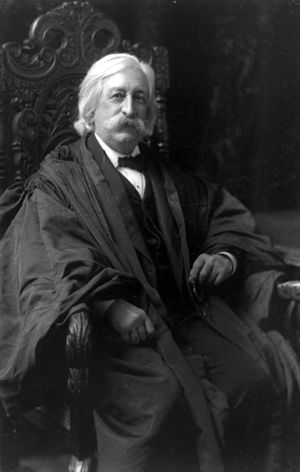
Grover Cleveland / Første valgperiode som præsident (1885–1889) / Udnævnelser til Højesteret
Højesteretsdommer Melville Fuller
Stephen Grover Cleveland var både den 22. og 24. amerikanske præsident. Cleveland er den eneste præsident, der har siddet i to adskilte perioder. Han opnåede det største samlede stemmeantal i tre præsidentvalg – i 1884, 1888 og 1892, men blev ikke valgt i 1888 på grund af for få valgmandsstemmer. Han var den eneste Demokrat, der opnåede valg til præsident i den republikansk-dominerede æra fra 1860 til 1912. Clevelands beundrere har rost ham for hans ærlighed, uafhængighed, integritet og hans arbejde for principperne inden for klassisk liberalisme. Som leder af Bourbondemokraterne var han modstander af imperialisme, skatter, subsidier og inflationspolitik, men som reformator arbejdede han også mod korruption og vennetjenester.